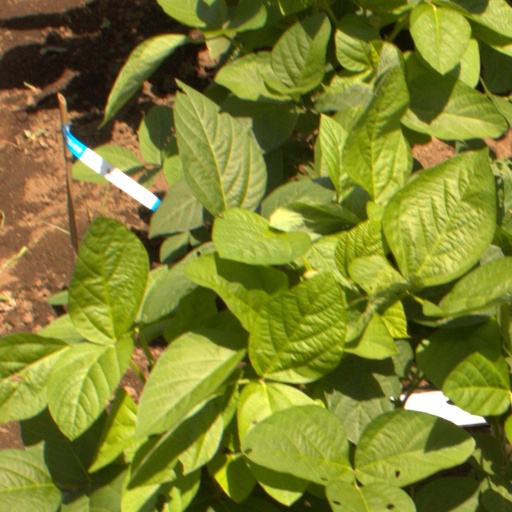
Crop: soybean